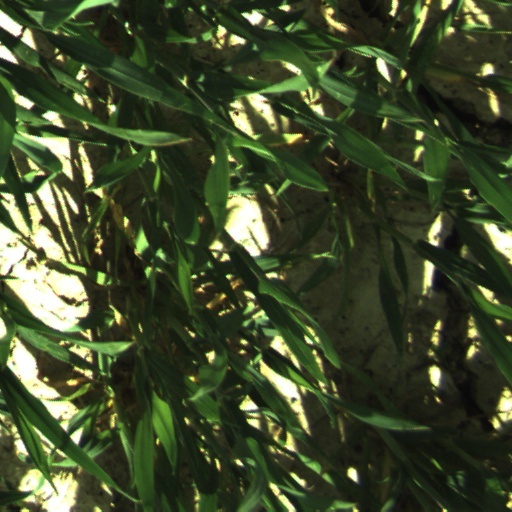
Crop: wheat